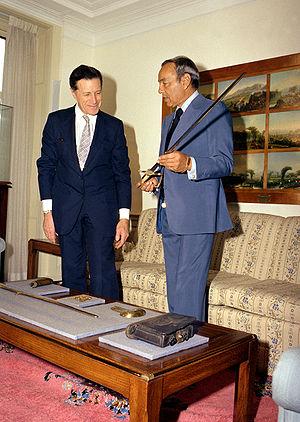
Caspar W. Weinberger avec le roi Hassan II à Washington D.C., États-Unis
Hassan II, né le 9 juillet 1929 à Rabat et mort le 23 juillet 1999 dans la même ville, est un roi du Maroc. Son règne s'étend du 26 février 1961 à sa mort en 1999. Appelé Moulay Hassan en tant que prince héritier, il est le fils du sultan et futur roi Mohammed V. Son fils Sidi Mohammed lui a succédé sous le nom de Mohammed VI.